Fokker D.XXIII

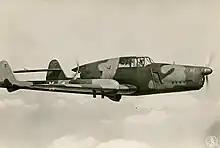
In flight, 1939-1940.

The Fokker D.XXIII was designed as a twin-engined single-seat aircraft. To overcome the problems of asymmetric flight it had a tractor engine at the front and a pusher engine at the rear. The D.XXIII was a cantilever monoplane with the twin tail units on booms. The pilot had an enclosed cockpit in between the tractor and pusher engines and it had a retractable tricycle landing gear.